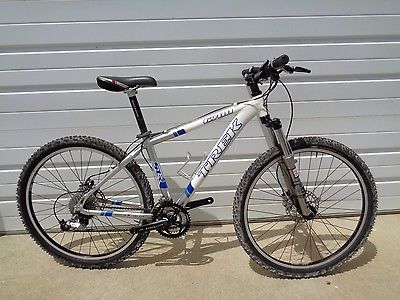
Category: bicycle